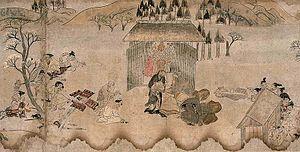
Le Kokawa-dera engi emaki, littéralement Rouleaux illustrés des légendes du Kokawa-dera ou Rouleaux illustrés de la fondation du Kokawa-dera, est un emaki japonais datant approximativement de la fin de l’époque de Heian. Composé d’un rouleau de papier, il illustre la fondation et les miracles associés au temple bouddhique Kokawa-dera de l’ancienne province de Kii. Les longues peintures présentent un style simple et dépouillé, typique du yamato-e de l’époque, tandis que les textes calligraphiés sont composés de kanji et de kana. L’œuvre est classée trésor national du Japon.